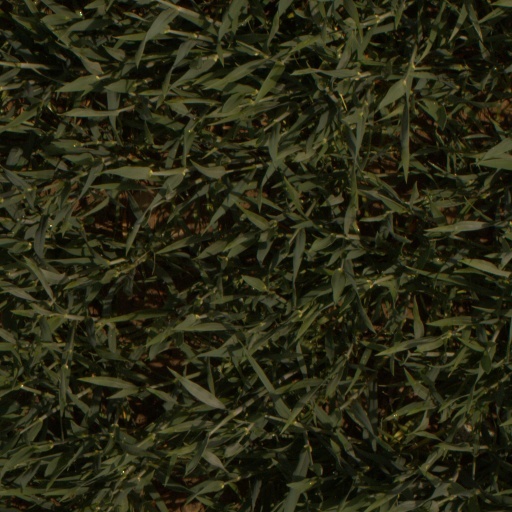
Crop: wheat